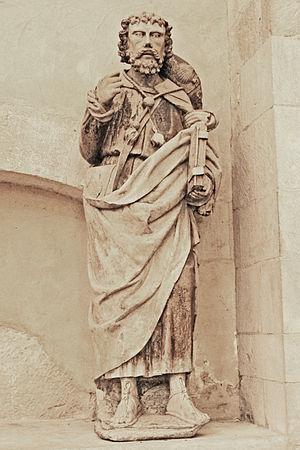
Nevers (Nièvre, France), cathédrale, statue Saint Jacques-le-Majeur, 16e siècle.